Alice Dalton Brown

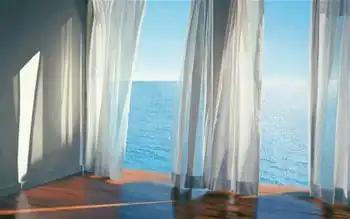
Alice Dalton Brown, "Blues Come Through", oil on linen, 54" x 86", 1999.

Alice Dalton Brown (born April 17, 1939) is an American painter known for realist works that capture the light and texture of specific, if often invented, places and moments. Her signature motifs include exteriors of Victorian houses, barns and waterscapes viewed through windows or sheer curtains, by which she explores the play of light, shadow, reflection and geometry across various surfaces. Critic J. Bowyer Bell wrote of Dalton Brown's style, "her realist works are more than the sum of their parts. In fact, there are so many parts so cunningly included, so many skills on display, that the result is almost an encyclopedia of what can be done."